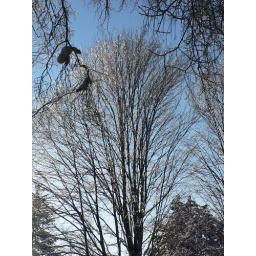
two stuffed animals sitting in a tree